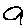
Label: 9